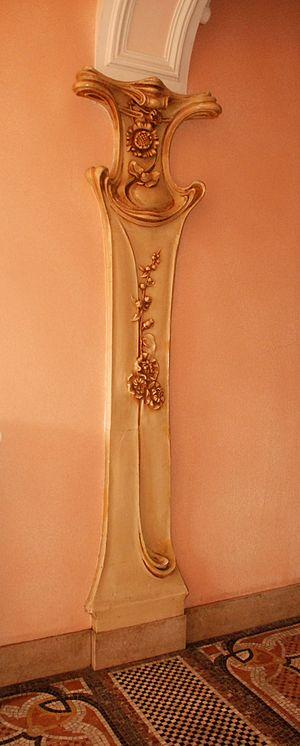
Belgique - Andenne - Achille Simon - Art nouveau
Achille Simon est un architecte belge de la période Art nouveau actif à Andenne.